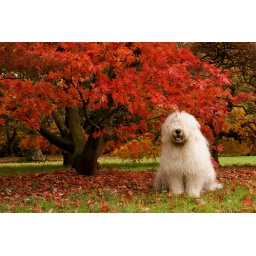
under the red tree